Native American identity in the United States

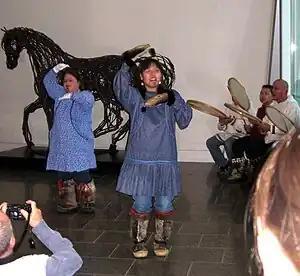
Alaska Native dancers at the University of Alaska, Fairbanks Art Museum, 2006

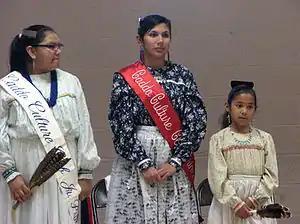
Caddo members of the Caddo Cultural Club, Binger, Oklahoma, 2008

Native American identity in the United States is a community identity, determined by the tribal nation the individual or group belongs to. While it is common for non-Natives to consider it a racial or ethnic identity, for Native Americans in the United States it is considered a political identity, based on citizenship and immediate family relationships. As culture can vary widely between the 574 extant federally recognized tribes in the United States, the idea of a single unified "Native American" racial identity is a European construct that does not have an equivalent in tribal thought.